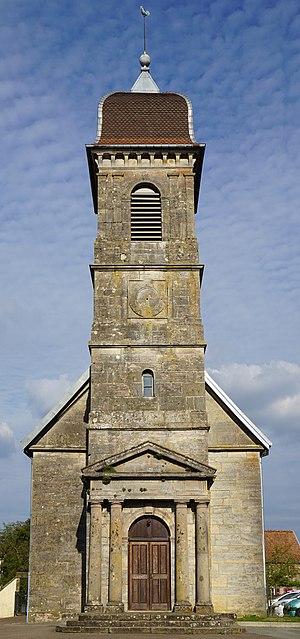
Le temple protestant d'Échenans-sous-Mont-Vaudois.
Échenans-sous-Mont-Vaudois est une commune française située dans le département de la Haute-Saône, en région Bourgogne-Franche-Comté.